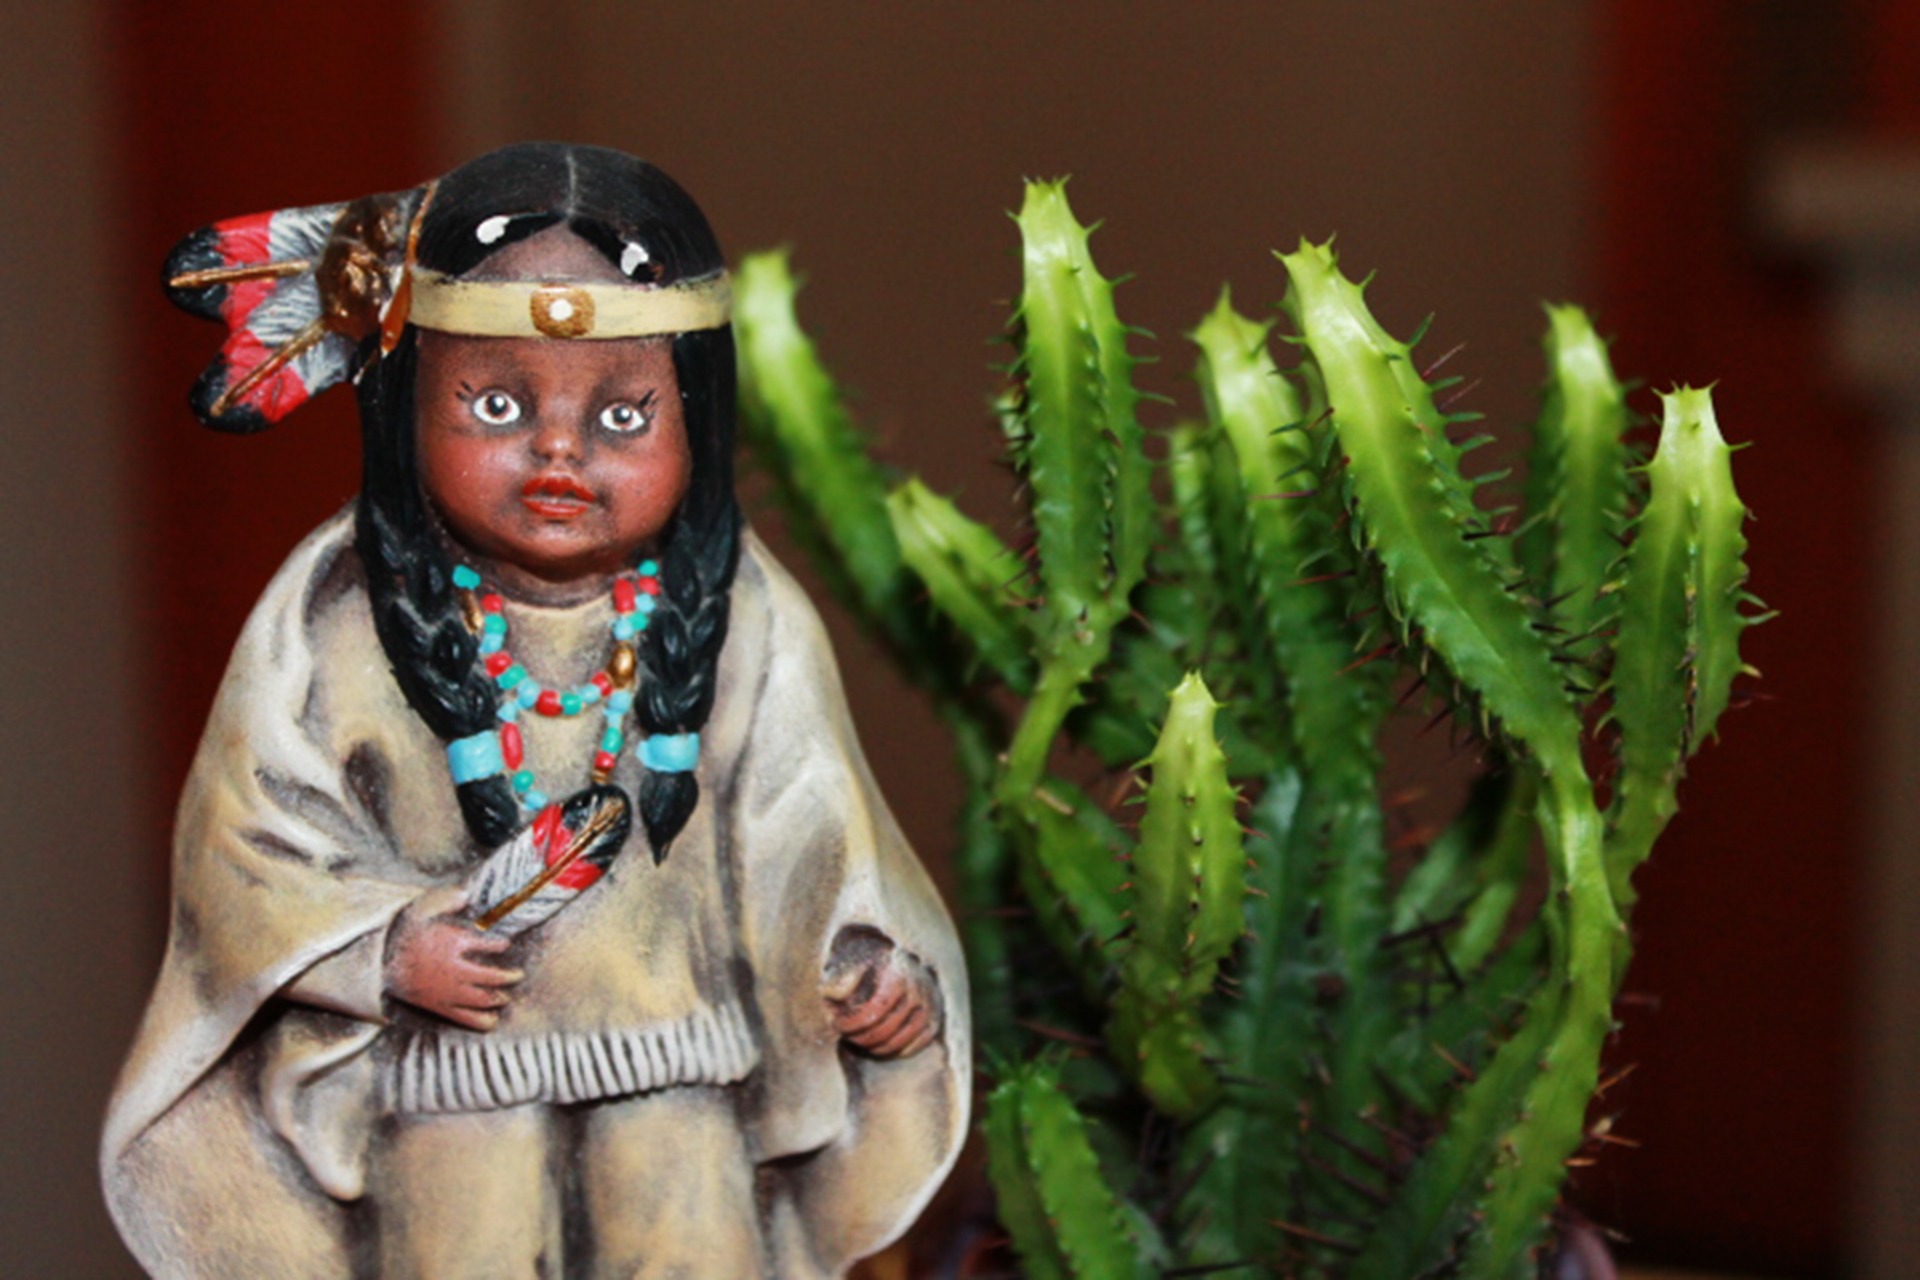
people, girl, green, figure, indians